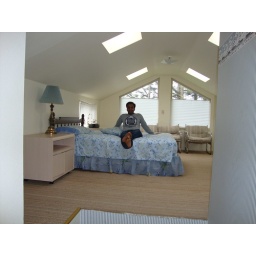
Guest house having beachview in oregon. sasi sitting pose on bed